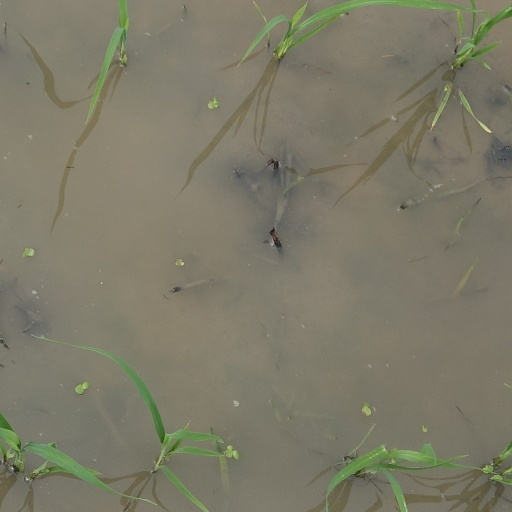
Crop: rice